Leyburn Sham Castle

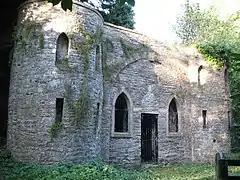
The building, in 2009

Leyburn Sham Castle is a historic structure in Leyburn, a town in North Yorkshire, in England.